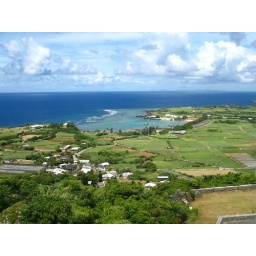
the view from the 5th floor of the southern cross center, which also happens to be on the highest point in yoronjima.